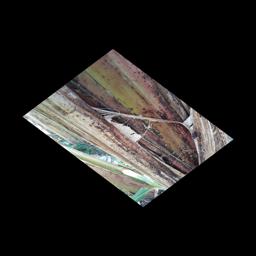
Label: BACTERIAL SOFT ROT